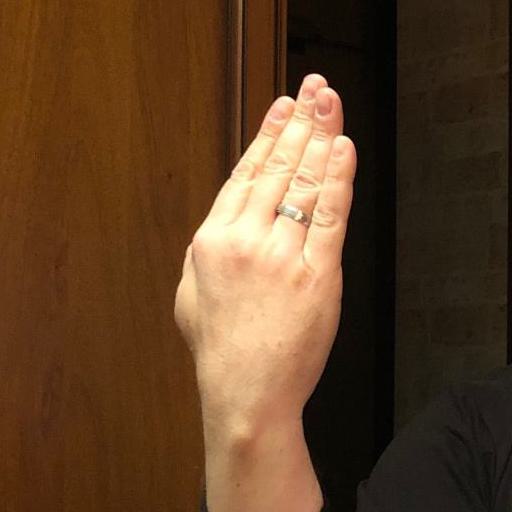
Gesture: stop_inverted